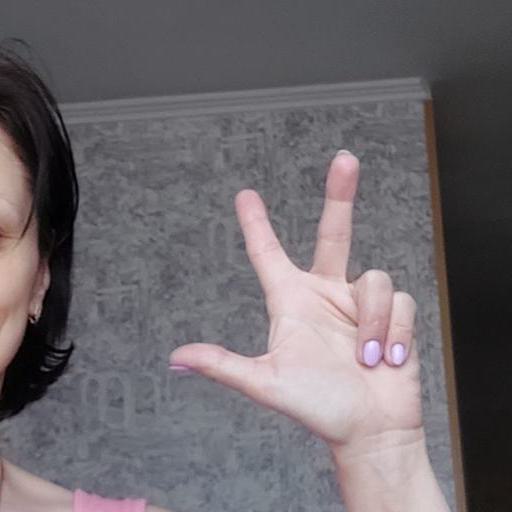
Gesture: three2